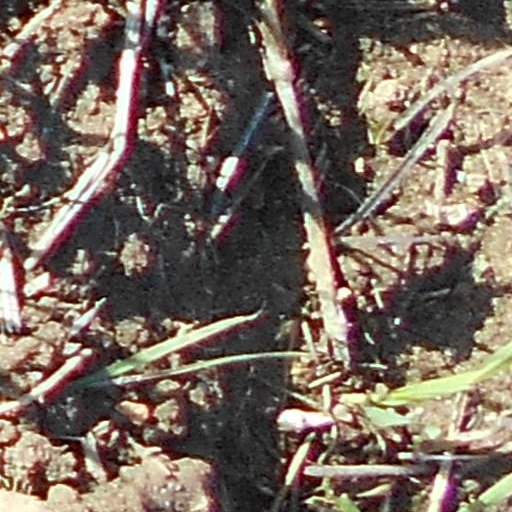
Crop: wheat